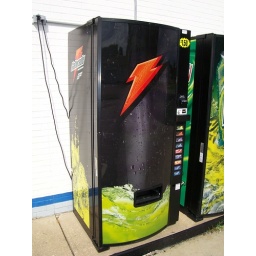
A neat Gatorade vending machine featuring the orange lightning symbol hovering above a sea of lemon-lime.